Psilocybe aztecorum

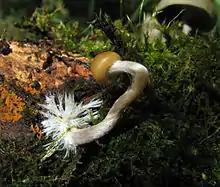
A young specimen with prominent rhizomorphs at the stem base, a silky-fibrillose stem surface, and a cobweb-like partial veil covering the gills

The cap is convex to bell-shaped, sometimes developing a broad umbo before expanding and flattening in age; it reaches a diameter of . In maturity, the cap eventually forms a central depression, and, in some old specimens, opens into the hollow stem. The cap surface is slimy to the touch, and has translucent striations along the margin when moist. The cap is strongly hygrophanous, meaning that it will change color depending on its level of hydration. The color ranges from yellowish brown to golden yellow in young button forms to brownish gray in age, with greenish-gray tints on the margin. The color later changes to whitish from the center to the margin, finally remaining completely white; dried specimens are straw-colored to pale brownish. In contrast to most psilocybin mushrooms, the cap of "P. aztecorum" does not have a strong bluing reaction upon injury—only the margin stains slightly green-blue.